Hỏa Lò Prison

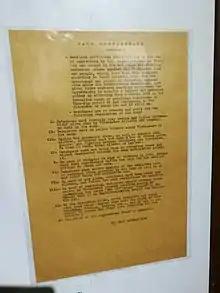
Hỏa Lò Prison Rules

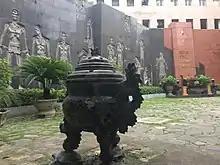
Hỏa Lò Prison memorial

The Hỏa Lò was one site used by the North Vietnamese Army to house, torture, and interrogate captured servicemen, mostly American pilots shot down during bombing raids. Although North Vietnam had signed the Third Geneva Convention of 1949, it argued the convention did not apply to U.S. pilots, whom they classified as "war criminals" rather than POWs. Severe torture methods were employed, such as rope bindings, irons, beatings, and prolonged solitary confinement. When prisoners of war began to be released from this and other North Vietnamese prisons during the Johnson administration, their testimonies revealed widespread and systematic abuse of prisoners of war.